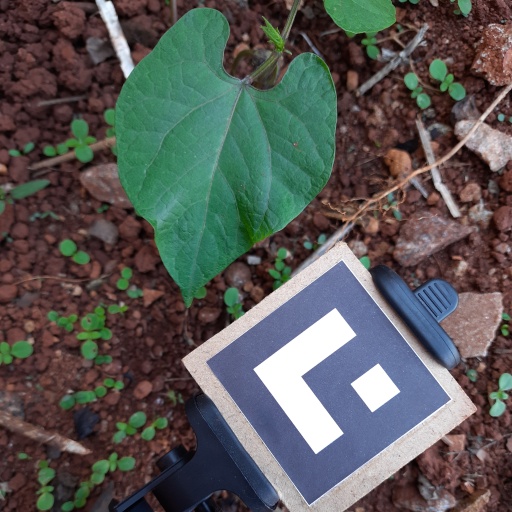
Observations: wavy surface, no eating holes, under shade